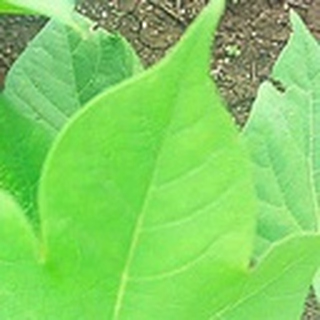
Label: healthy_cotton